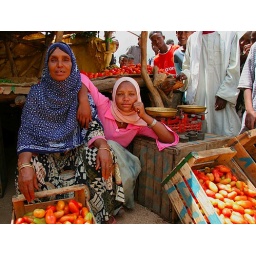
Selling fruit at market in Eritrea